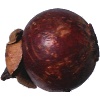
Label: mangostan